Operation Provide Relief

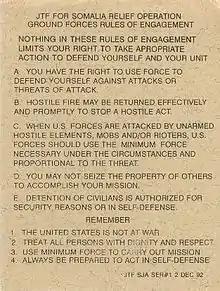
Rules of Engagement for Operation Provide Relief, 1992.

In January 1991, President of Somalia Mohammed Siad Barre, was overthrown by a coalition of rebel groups, including the United Somali Congress, Somali Salvation Democratic Front (SSDF), Somali National Movement (SNM), Somali Patriotic Movement (SPM) and Somali Democratic Movement (SDM). Many of the opposition groups began competing for influence in the ensuing power vacuum. In the south, armed factions led by USC commanders General Mohamed Farah Aidid and Ali Mahdi Mohamed, in particular, clashed as each sought to exert power over the capital Mogadishu.